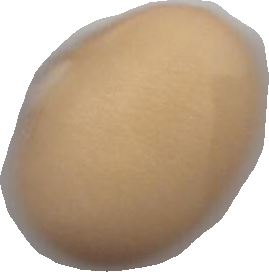
Variety: Anjasmoro